The Uh-Oh! Show

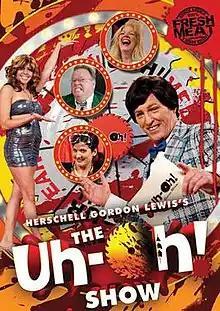
DVD cover

The Uh-Oh! Show is a 2009 comedy horror splatter film, written and directed by Herschell Gordon Lewis. The film revolves around a game show, "The Uh-Oh! Show", where contestants play to win money by answering trivia questions, but appear to be dismembered for every wrong answer. Jill Porter (Nevada Caldwell), a reporter, suspects the gruesome attacks might not be fake.